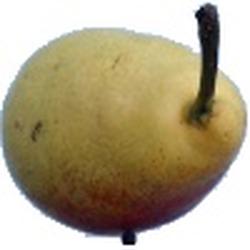
Label: Pear